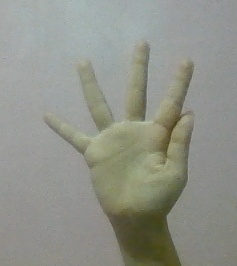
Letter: sheen